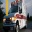
Label: ambulance